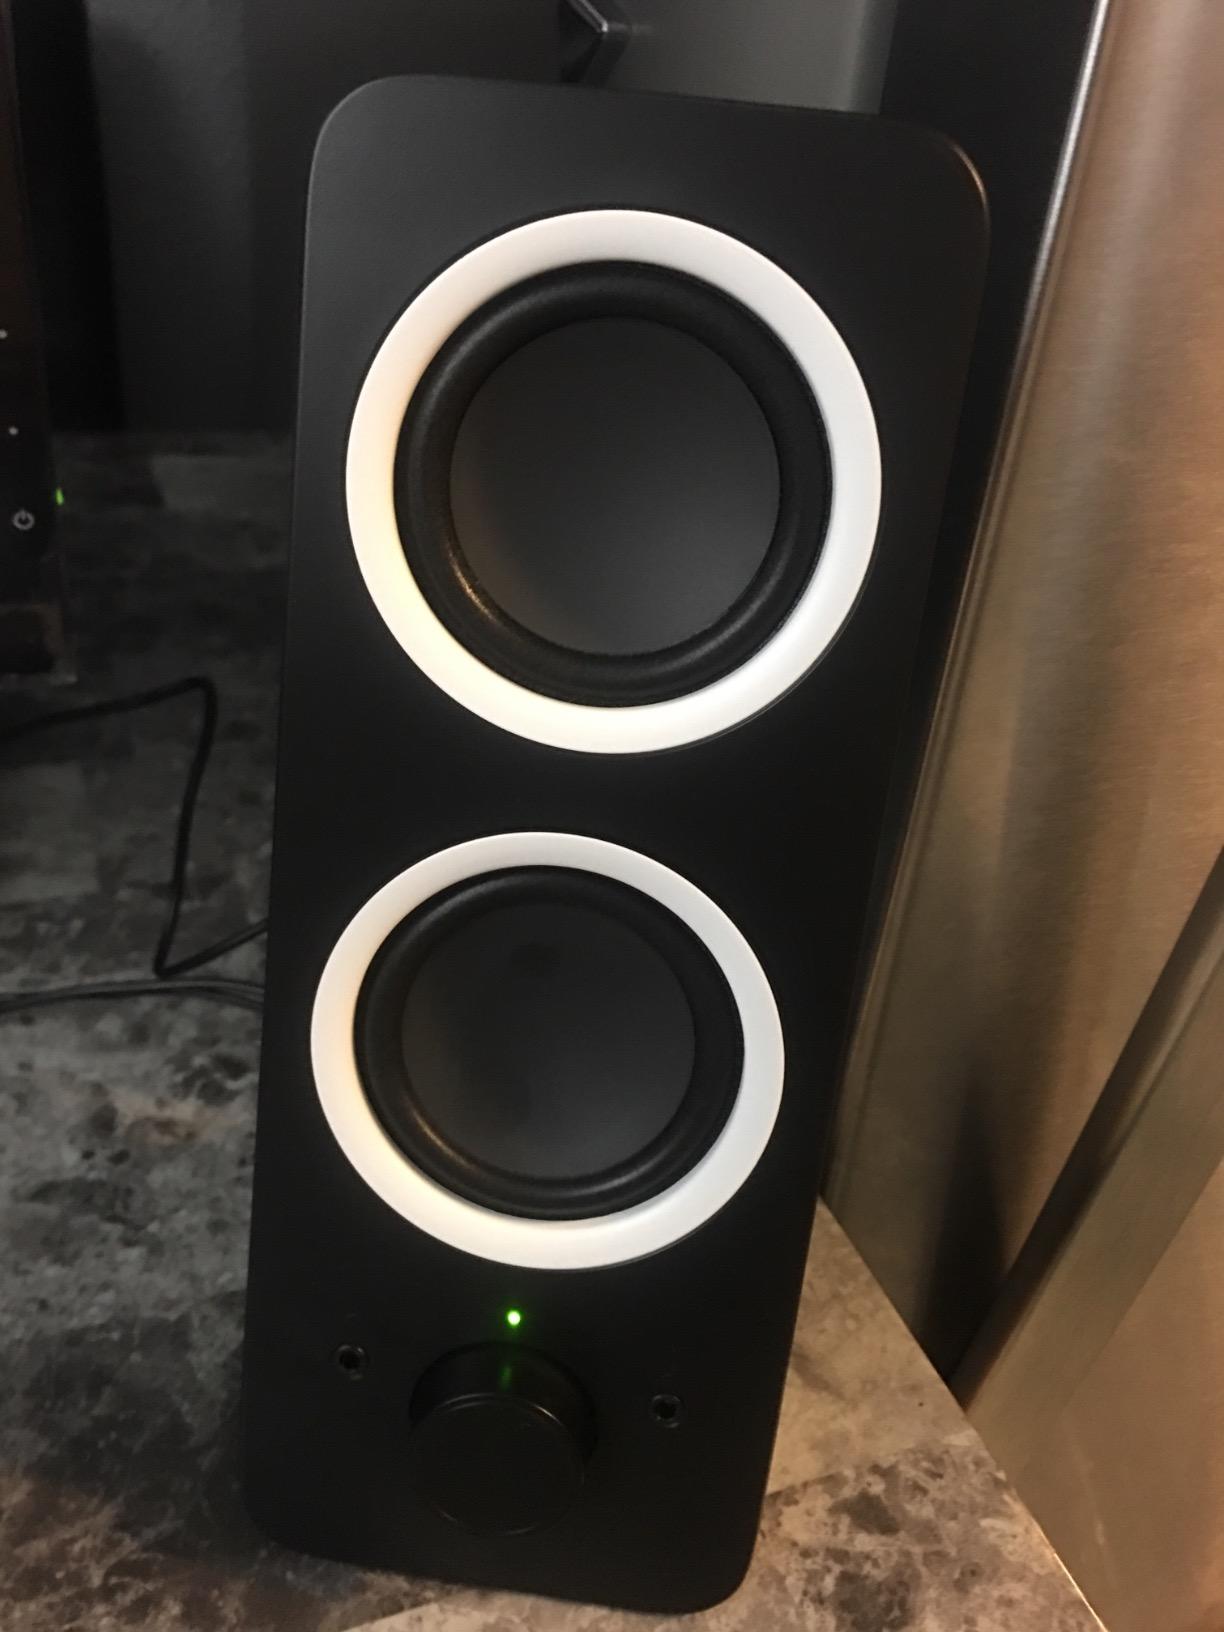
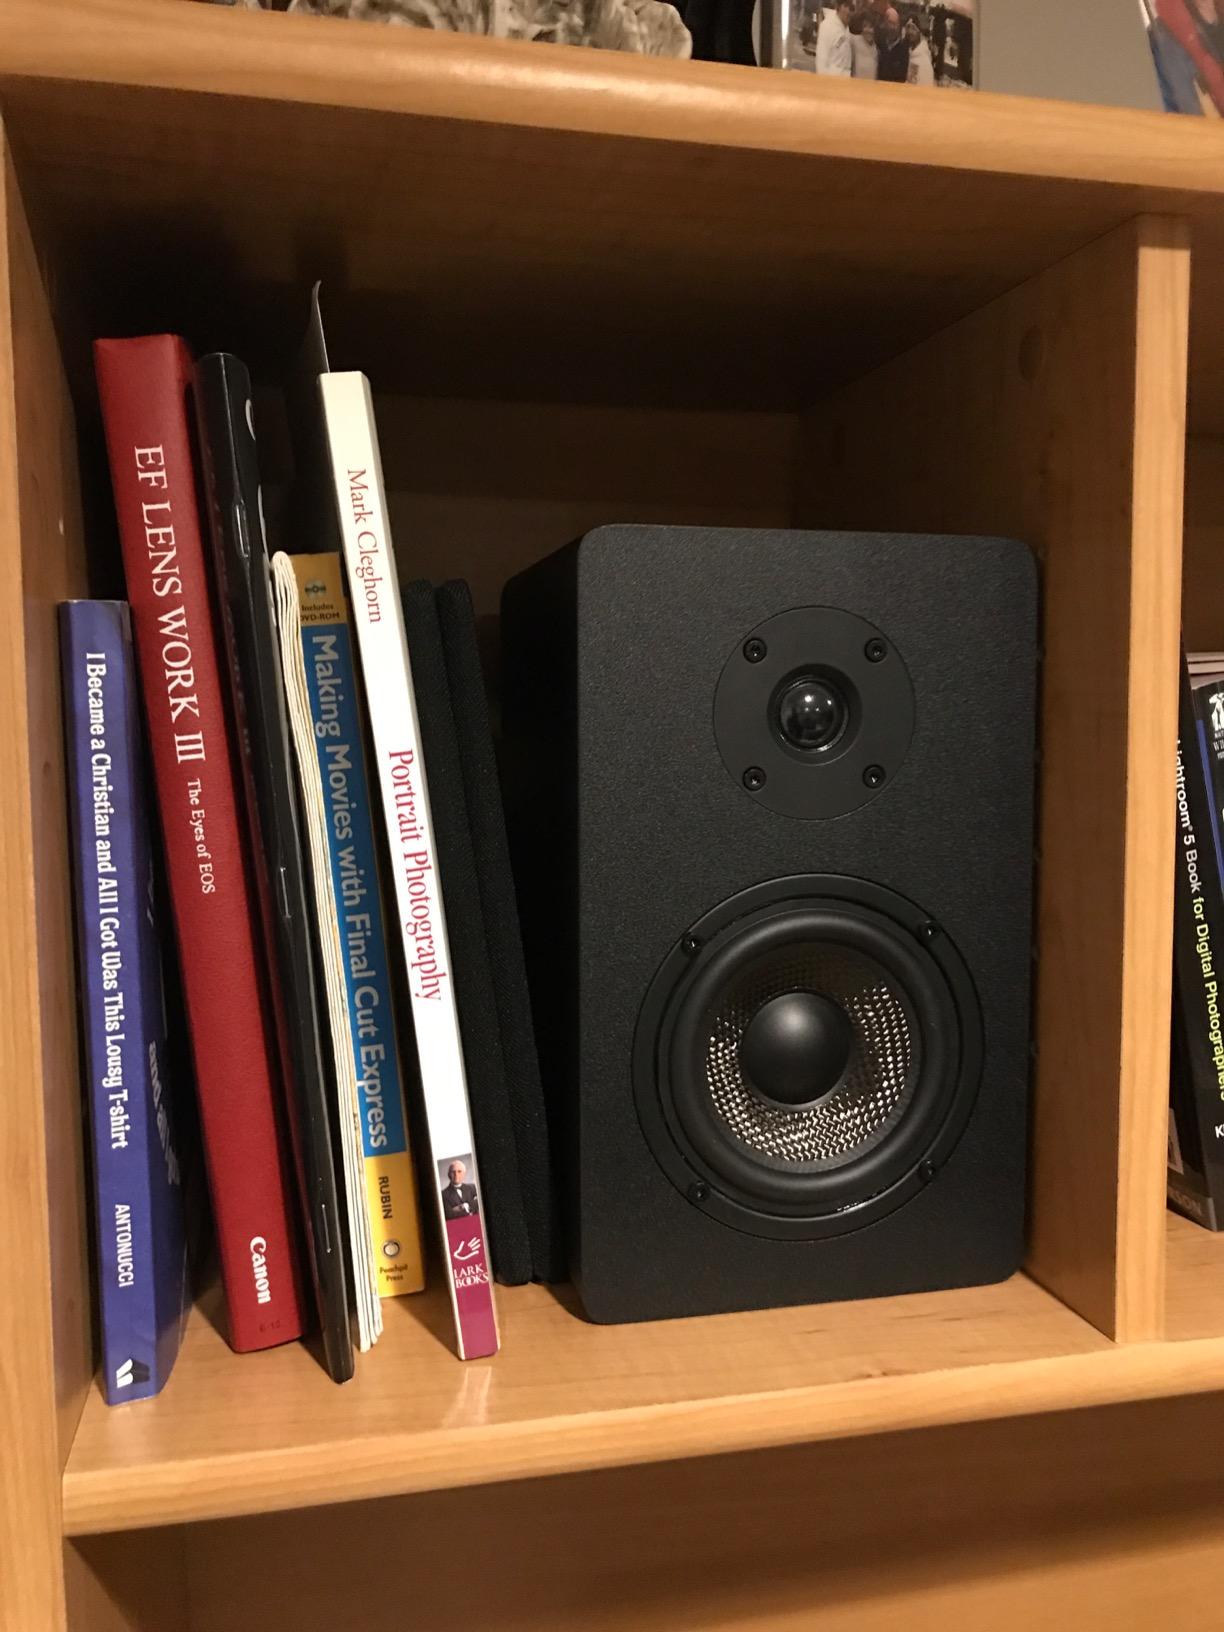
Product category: speaker
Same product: no